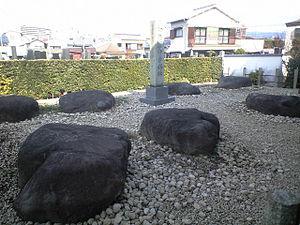
Le Izu Kokubun-ji est un petit temple bouddhiste dans la ville de Mishima, préfecture de Shizuoka au Japon. Il contient les pierres de fondation d'un des temples provinciaux originaux établis dans chacune des provinces du Japon par l'empereur Shōmu durant l'époque de Nara. Pour cette raison, l'enceinte du temple et le bâtiment principal sont désignés « site historique national ».